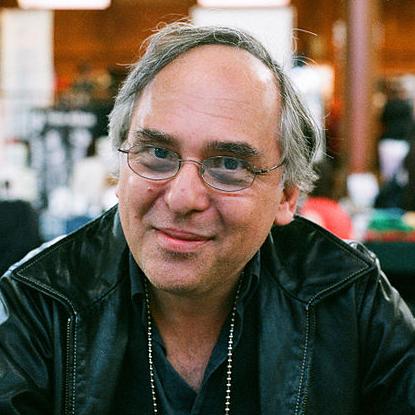
Age: 58